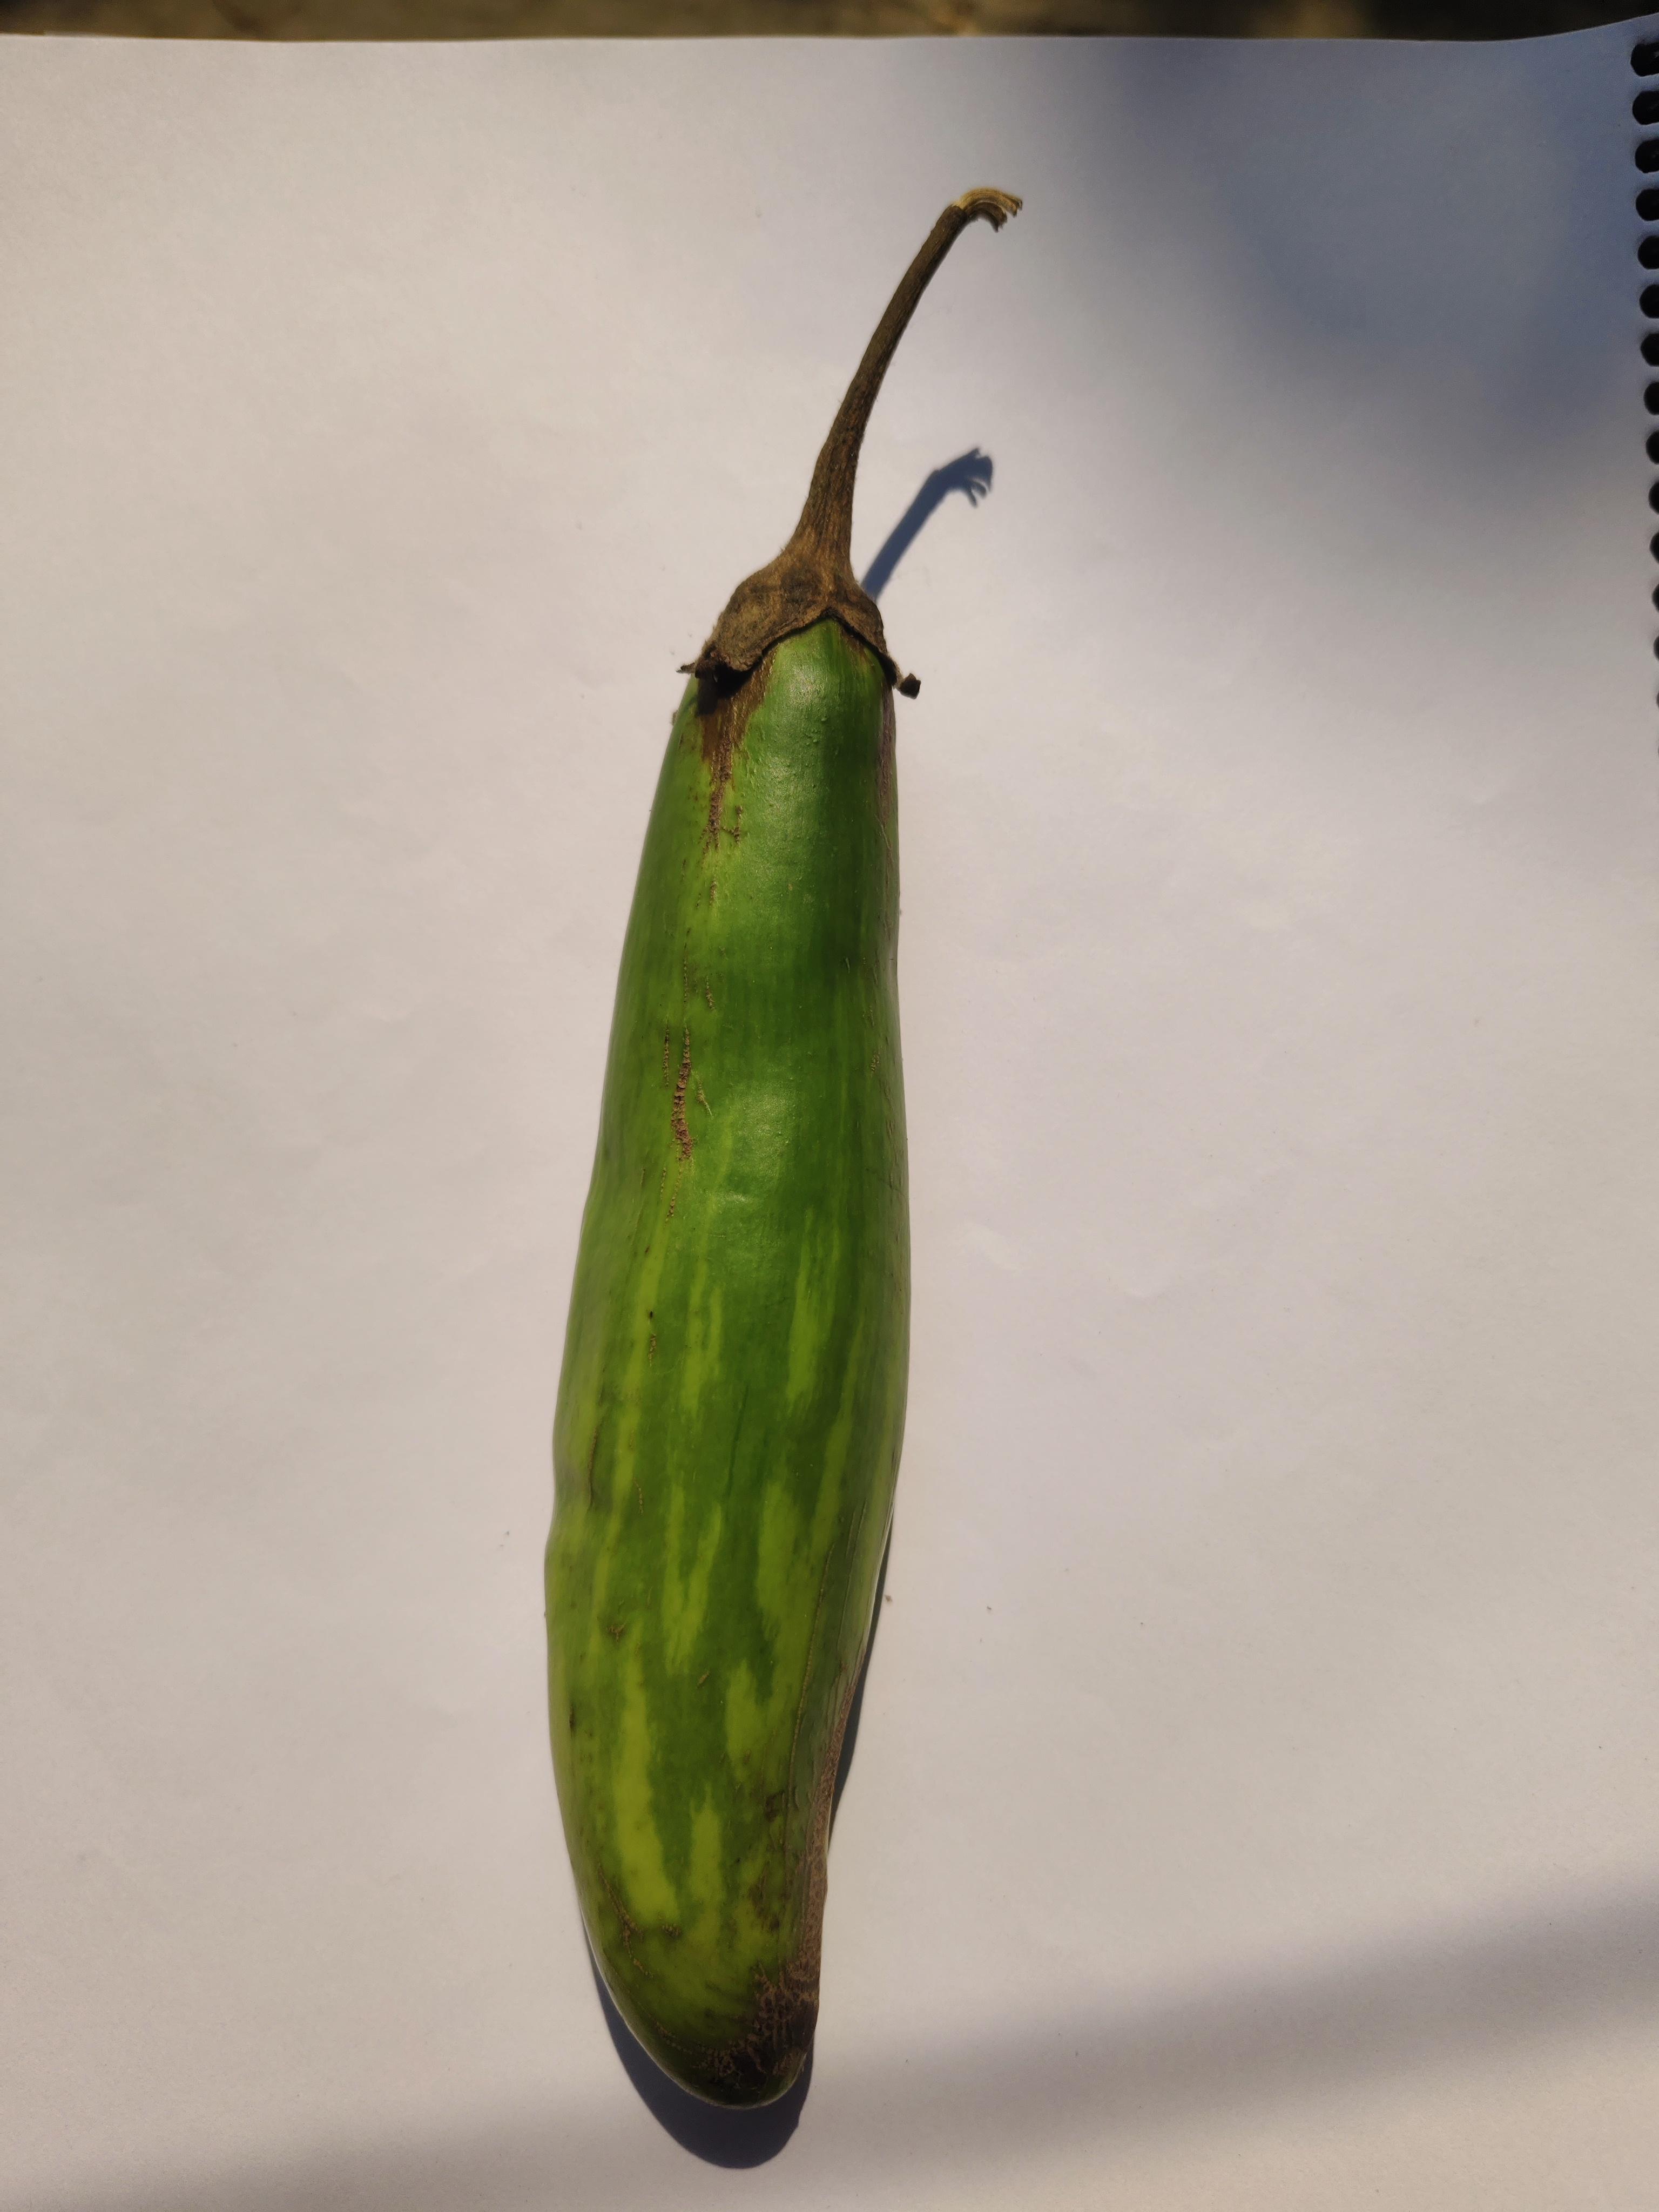
Label: Brinjal